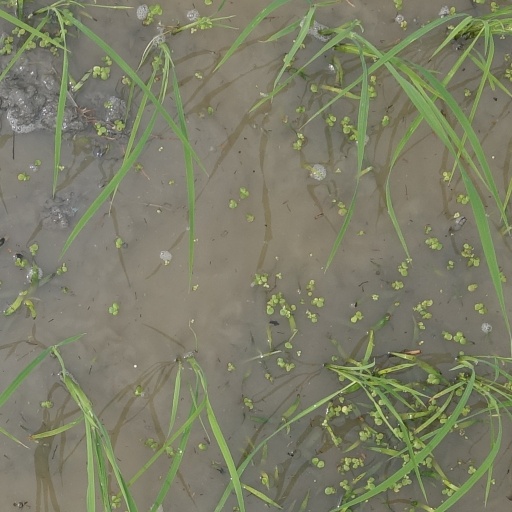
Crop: rice